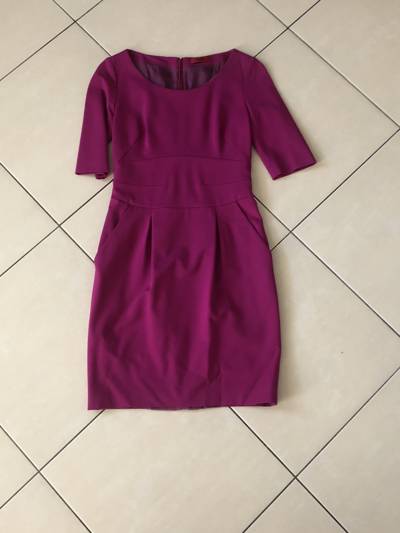
Waste category: clothes